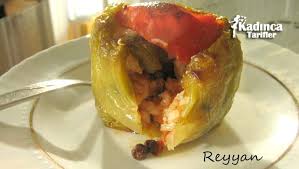
Yemek: biber_dolmasi